Battle of Long Tan

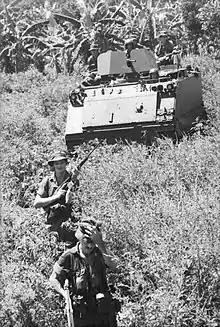
M113 similar to those used at Long Tan

The relief force had been delayed by several factors, including flooding from the heavy rain, VC action, poor equipment, limited communications and an ambiguous command relationship between the armour and infantry. 3 Troop was exceedingly exposed, with their APC strength reduced from 13 to seven, with the remainder undergoing maintenance, many of the remainder marred with mechanical errors. In an attempt to supplement their APC's, three vehicles from 2 Troop, devoid of gun shields, were used leaving the crew commander exposed. Mounted in the carriers, the 100-strong A Company (6 RAR) departed Nui Dat ordered to relieve pressure on D Company by attacking from the south and then to reinforce them and secure the area to allow the evacuation of the wounded. With few gaps in the Nui Dat perimeter wide enough for the APCs, a longer route was taken, and a diverted exit led to further delays until an alternative was located. At 17:55, after finally clearing the wire, Roberts was ordered to send two APCs back for Townsend and to wait until he came up, as he intended to accompany the carriers rather than move by helicopter. Detaching two APCs, Roberts ignored the second part of the order and the remainder of the troop proceeded, leaving Nui Dat at 18:00.